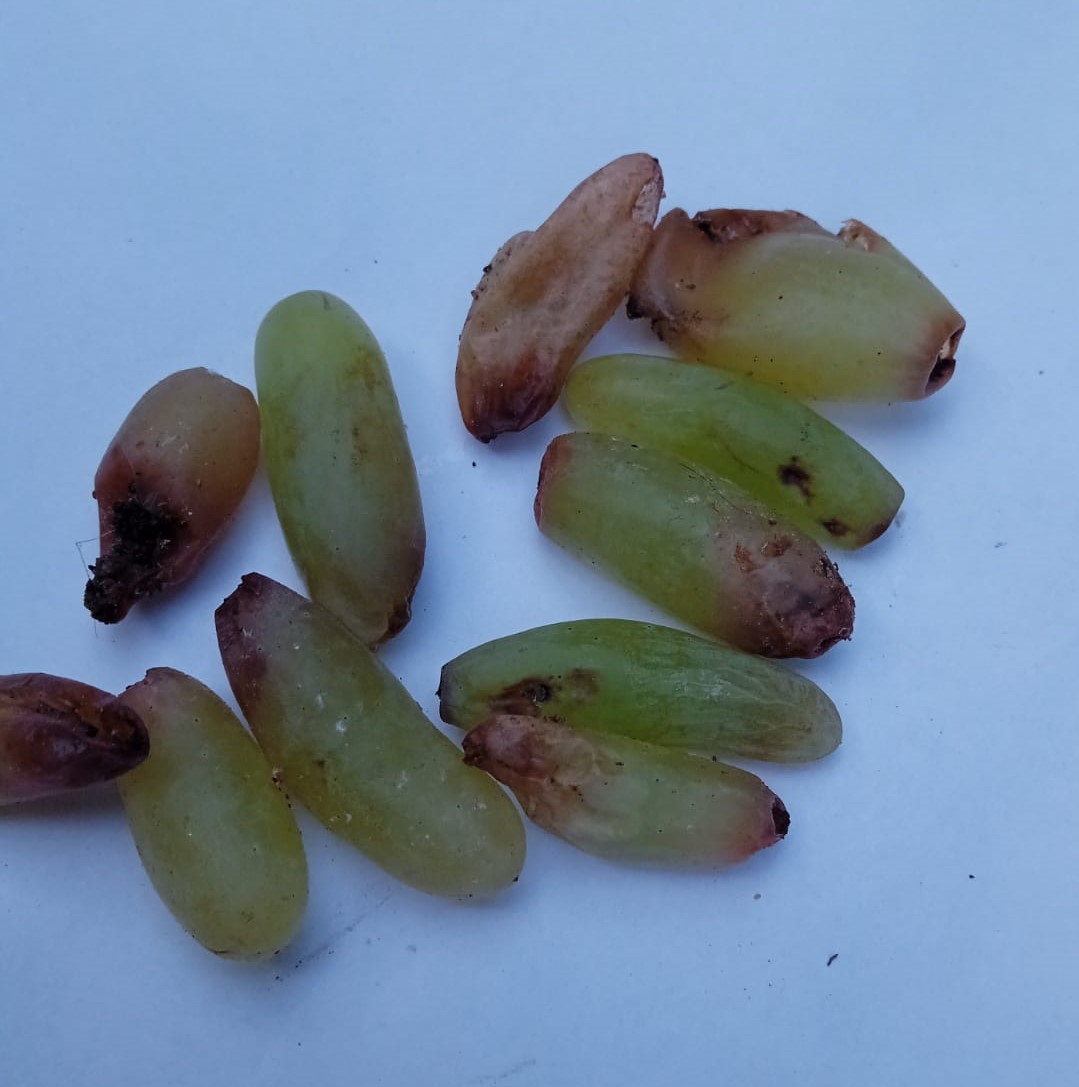
Fruit: grape
Condition: rotten